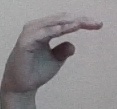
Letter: jeem